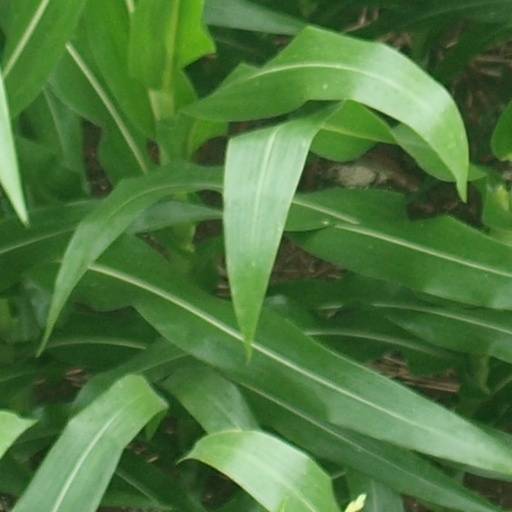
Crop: maize; corn